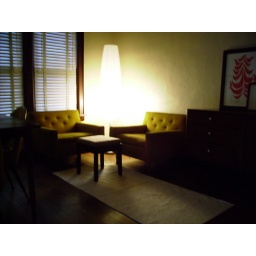
Dining Room: Trying to fit the new yellow chairs in the dining room. Moved the credenza BACK into room.